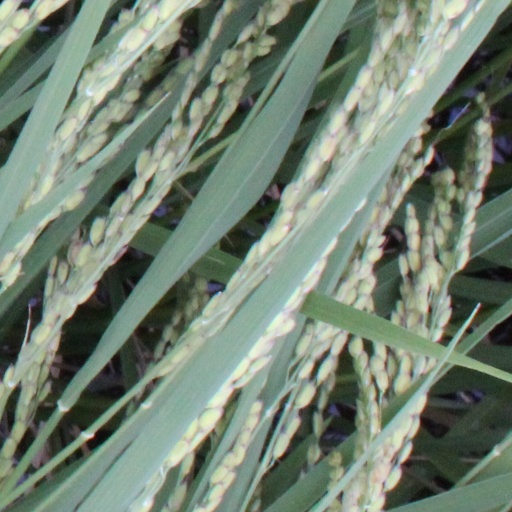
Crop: rice